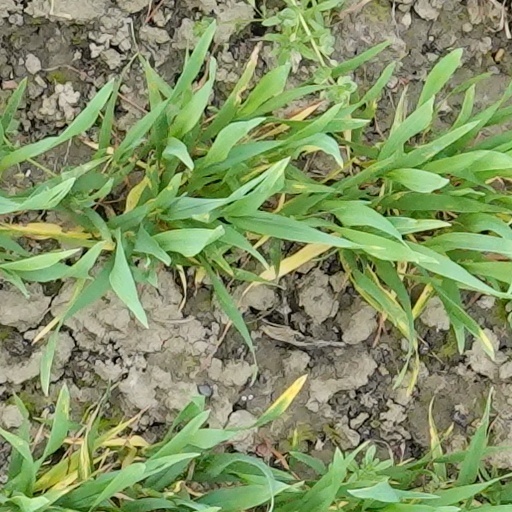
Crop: wheat